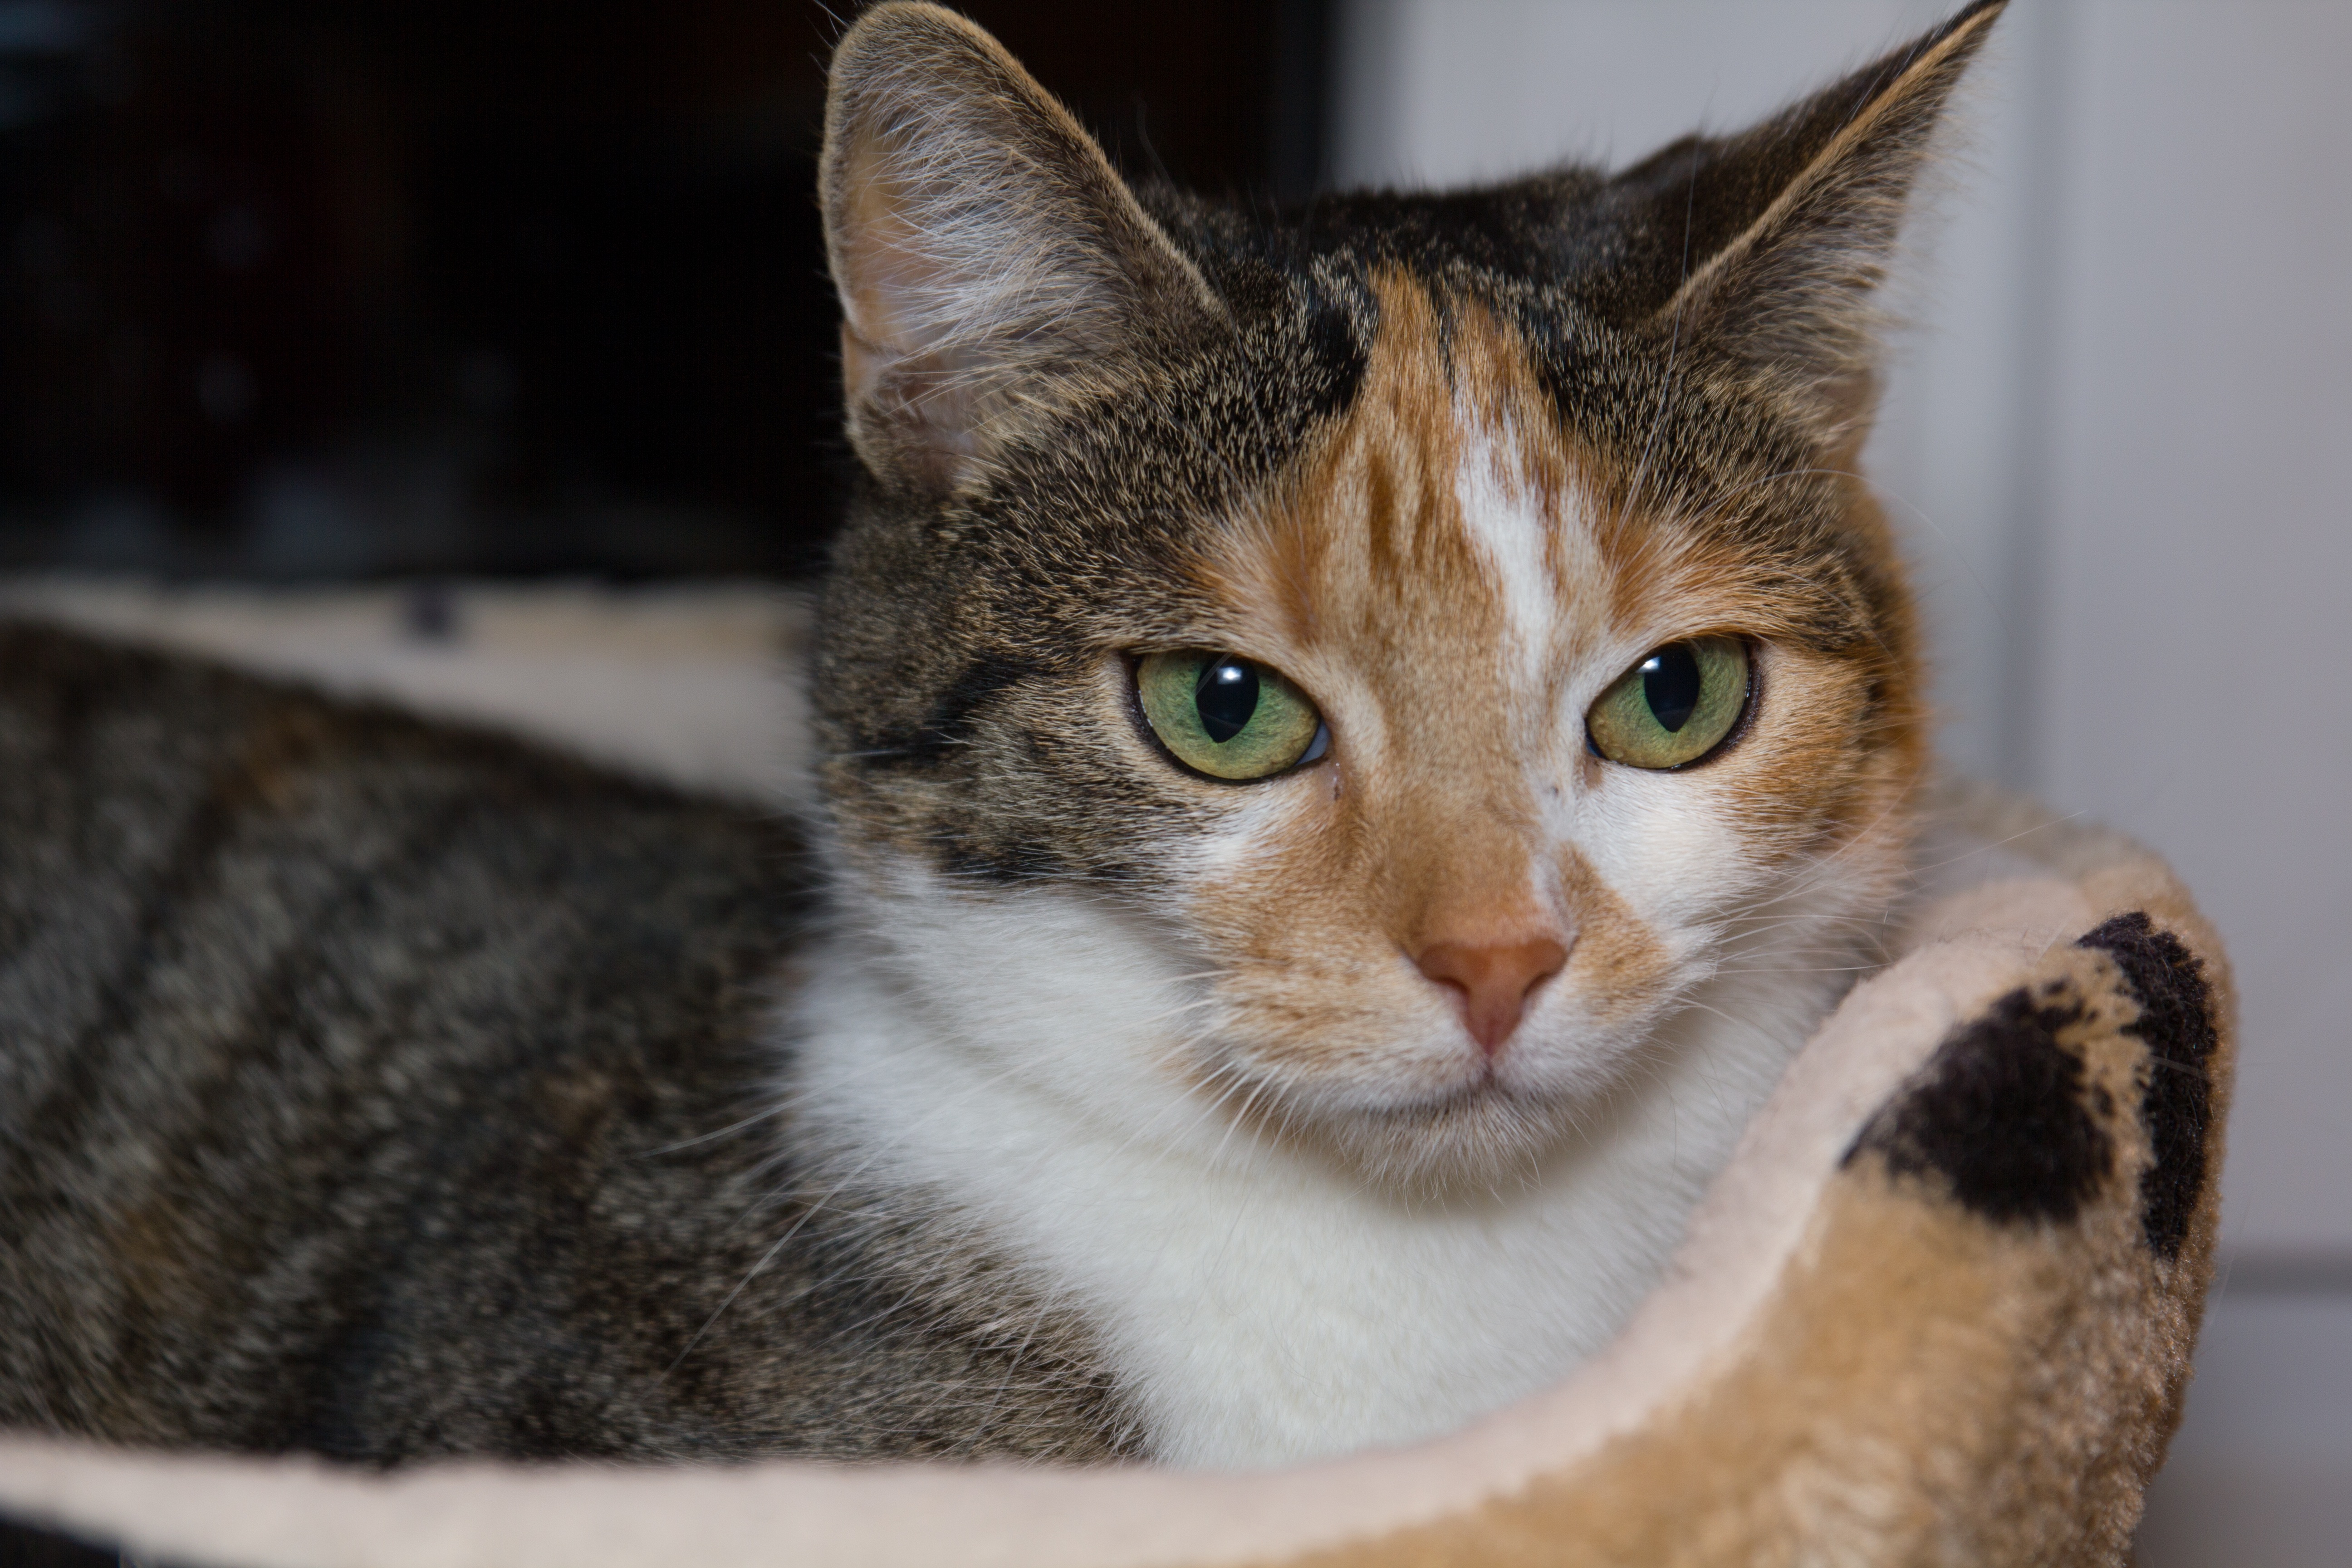
sweet, animal, cute, pet, kitten, cat, mammal, fauna, close up, nose, whiskers, vertebrate, curious, domestic cat, wildlife photography, young cat, cat's eyes, feel at home, tabby cat, bengal, european shorthair, small to medium sized cats, cat like mammal, domestic short haired cat, pixie bob, rusty spotted cat